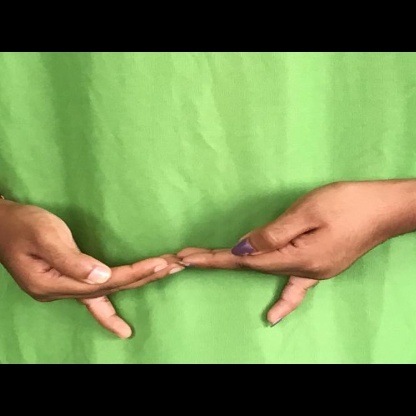
Mudra: Khatva